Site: brandenburg
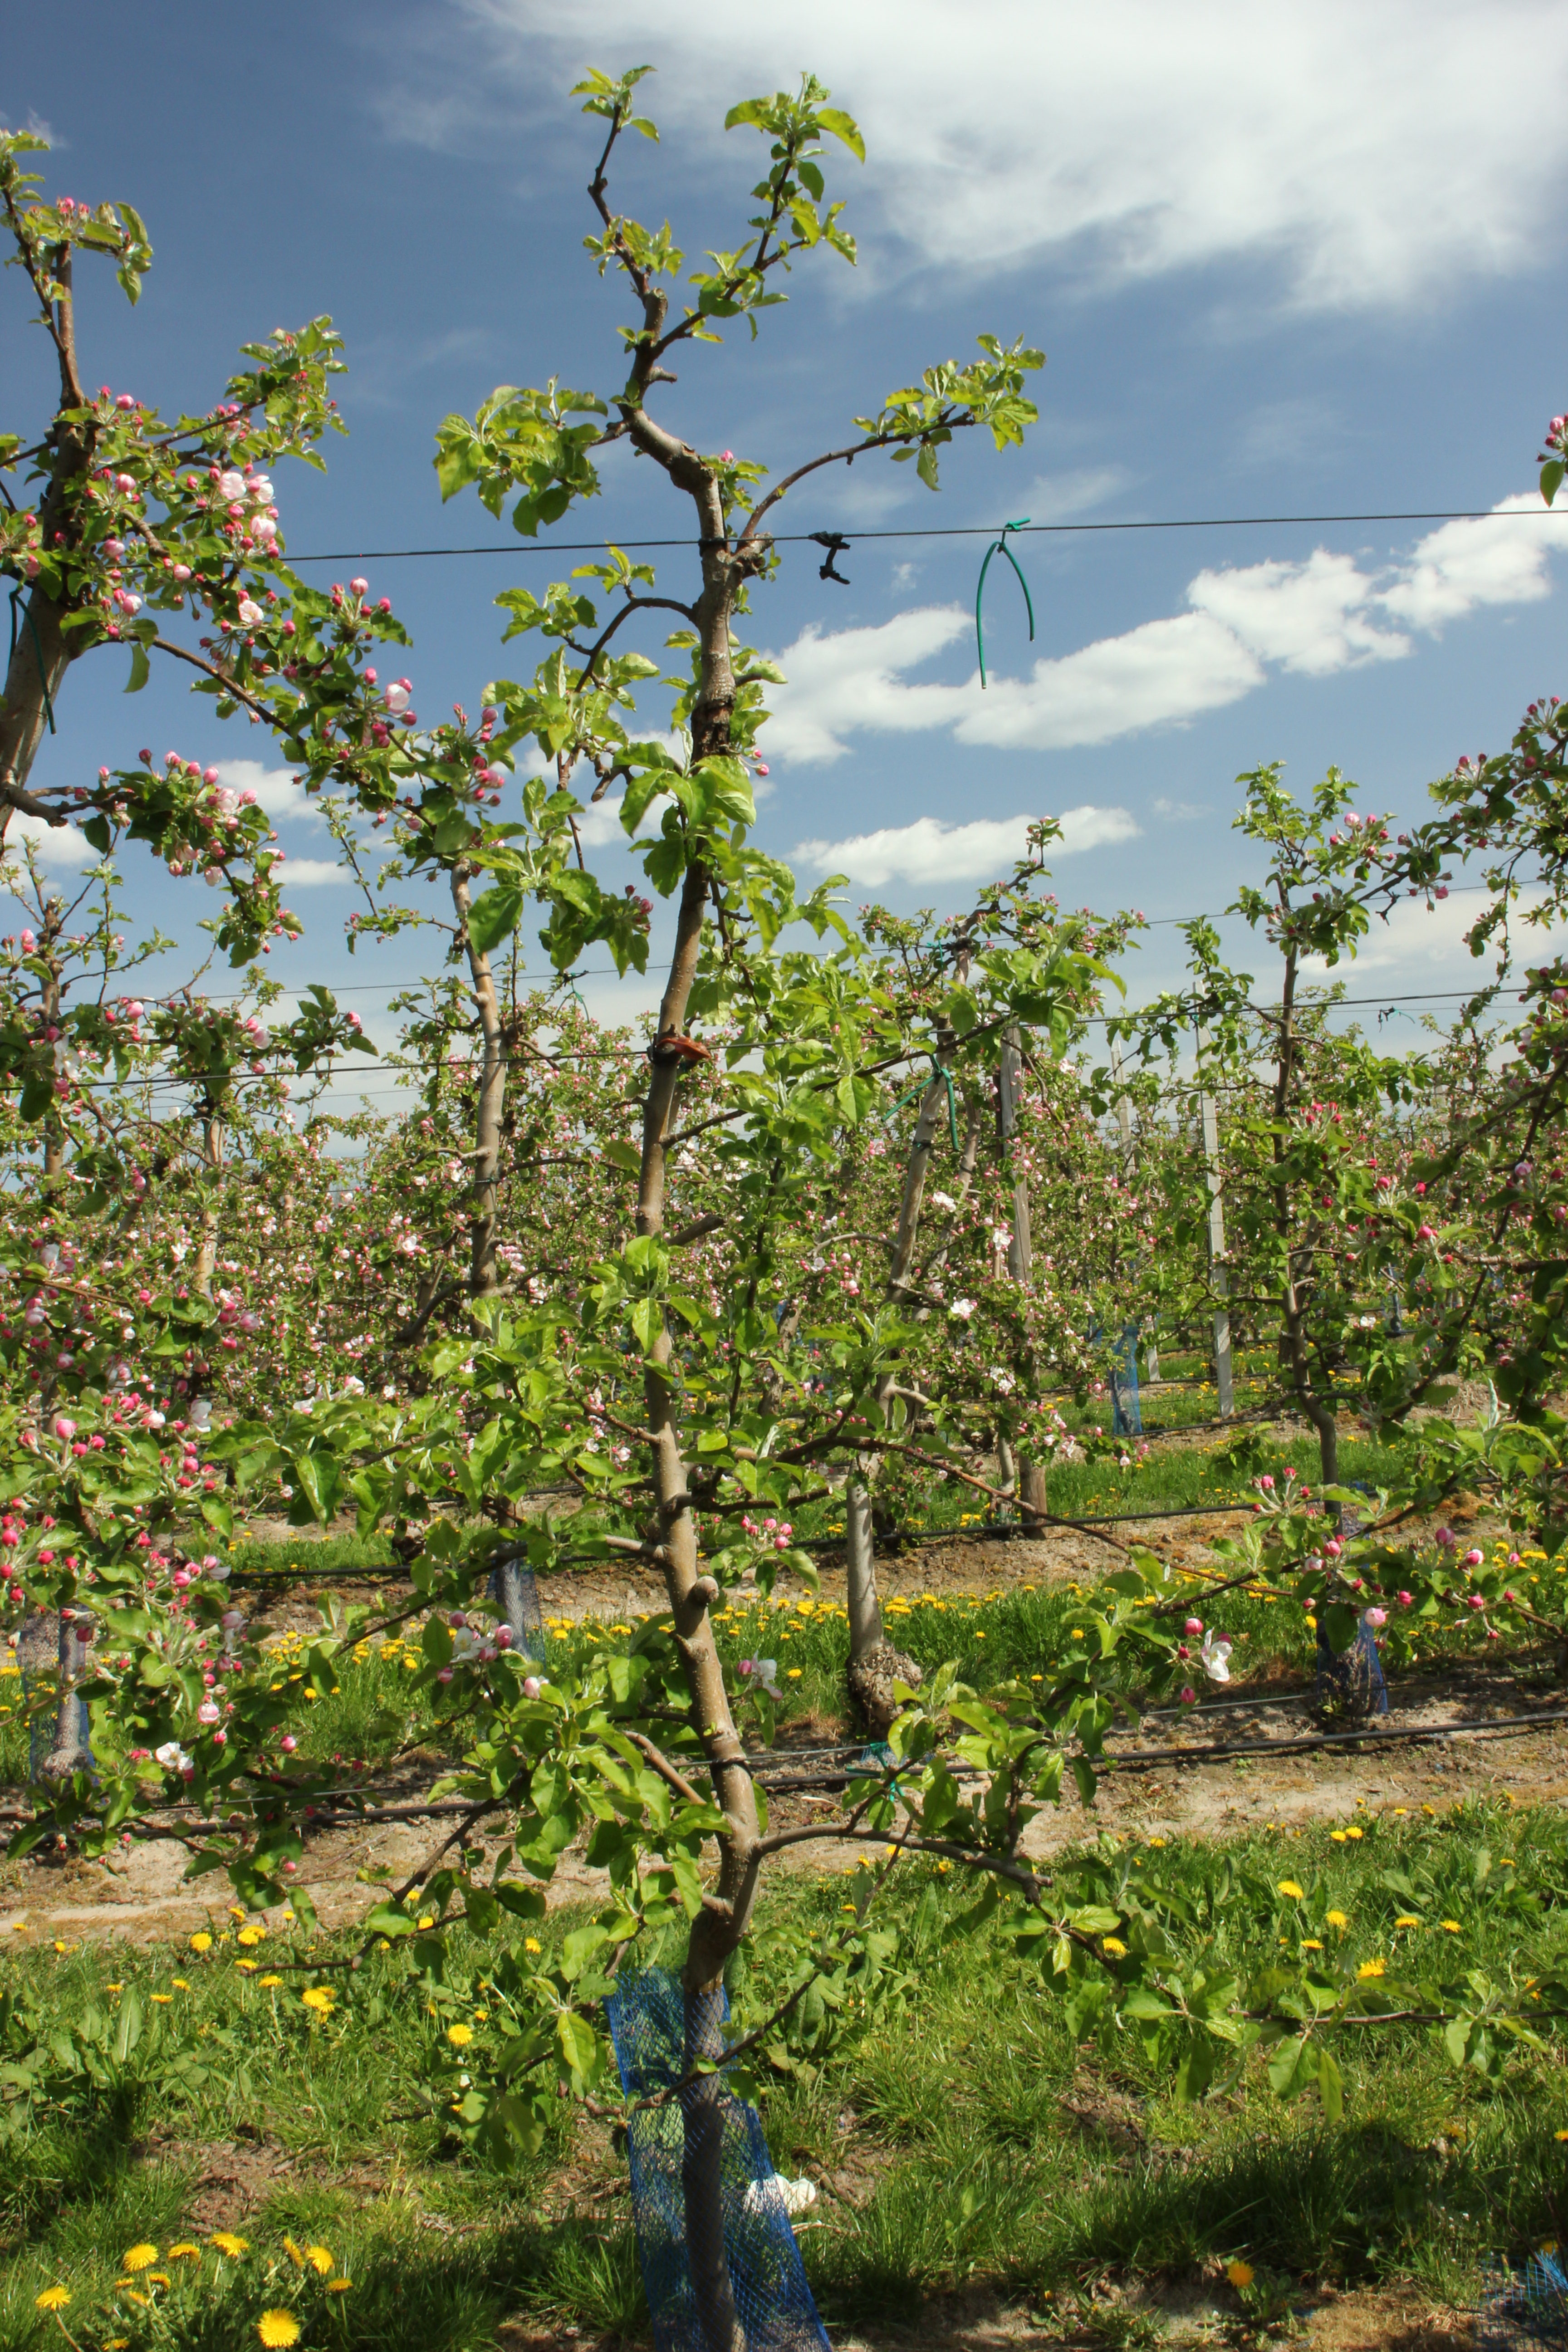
Growth stage (BBCH 57): Inflorescence emergence